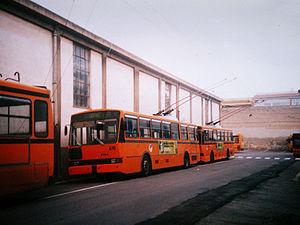
L'Inbus F 140 est le seul modèle de trolleybus produit par le constructeur italien Inbus à partir de 1981.